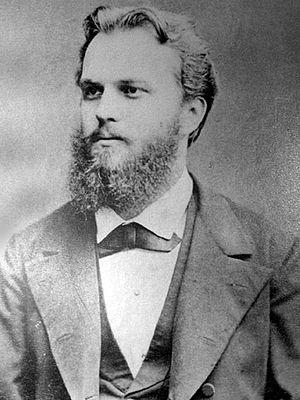
Konstantin Josef Jireček, fils du savant et linguiste Josef Jiřeček, est un slaviste et historien austro-hongrois qui travailla sur l'histoire de Prague.